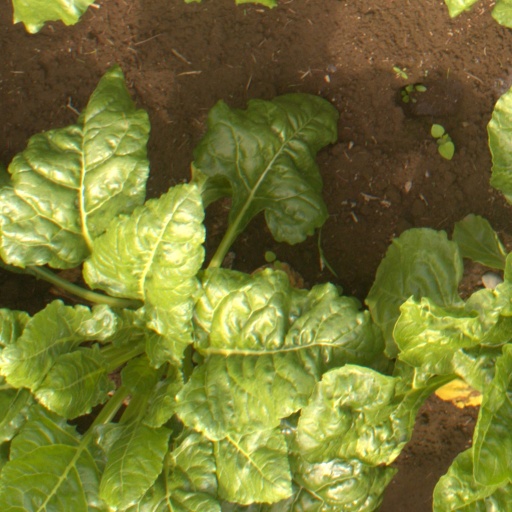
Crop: sugar beet